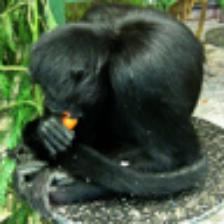
Label: NonHuman